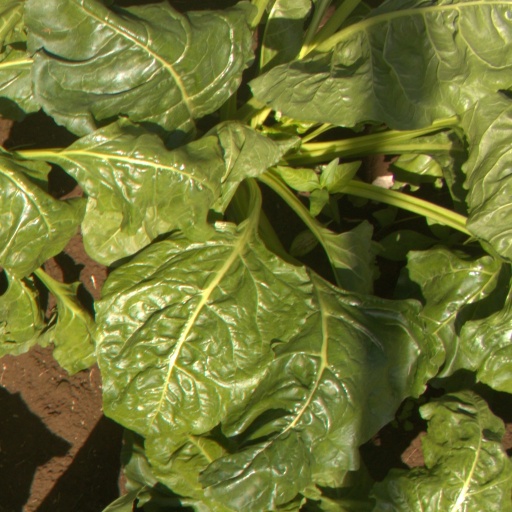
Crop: sugar beet